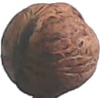
Label: walnut